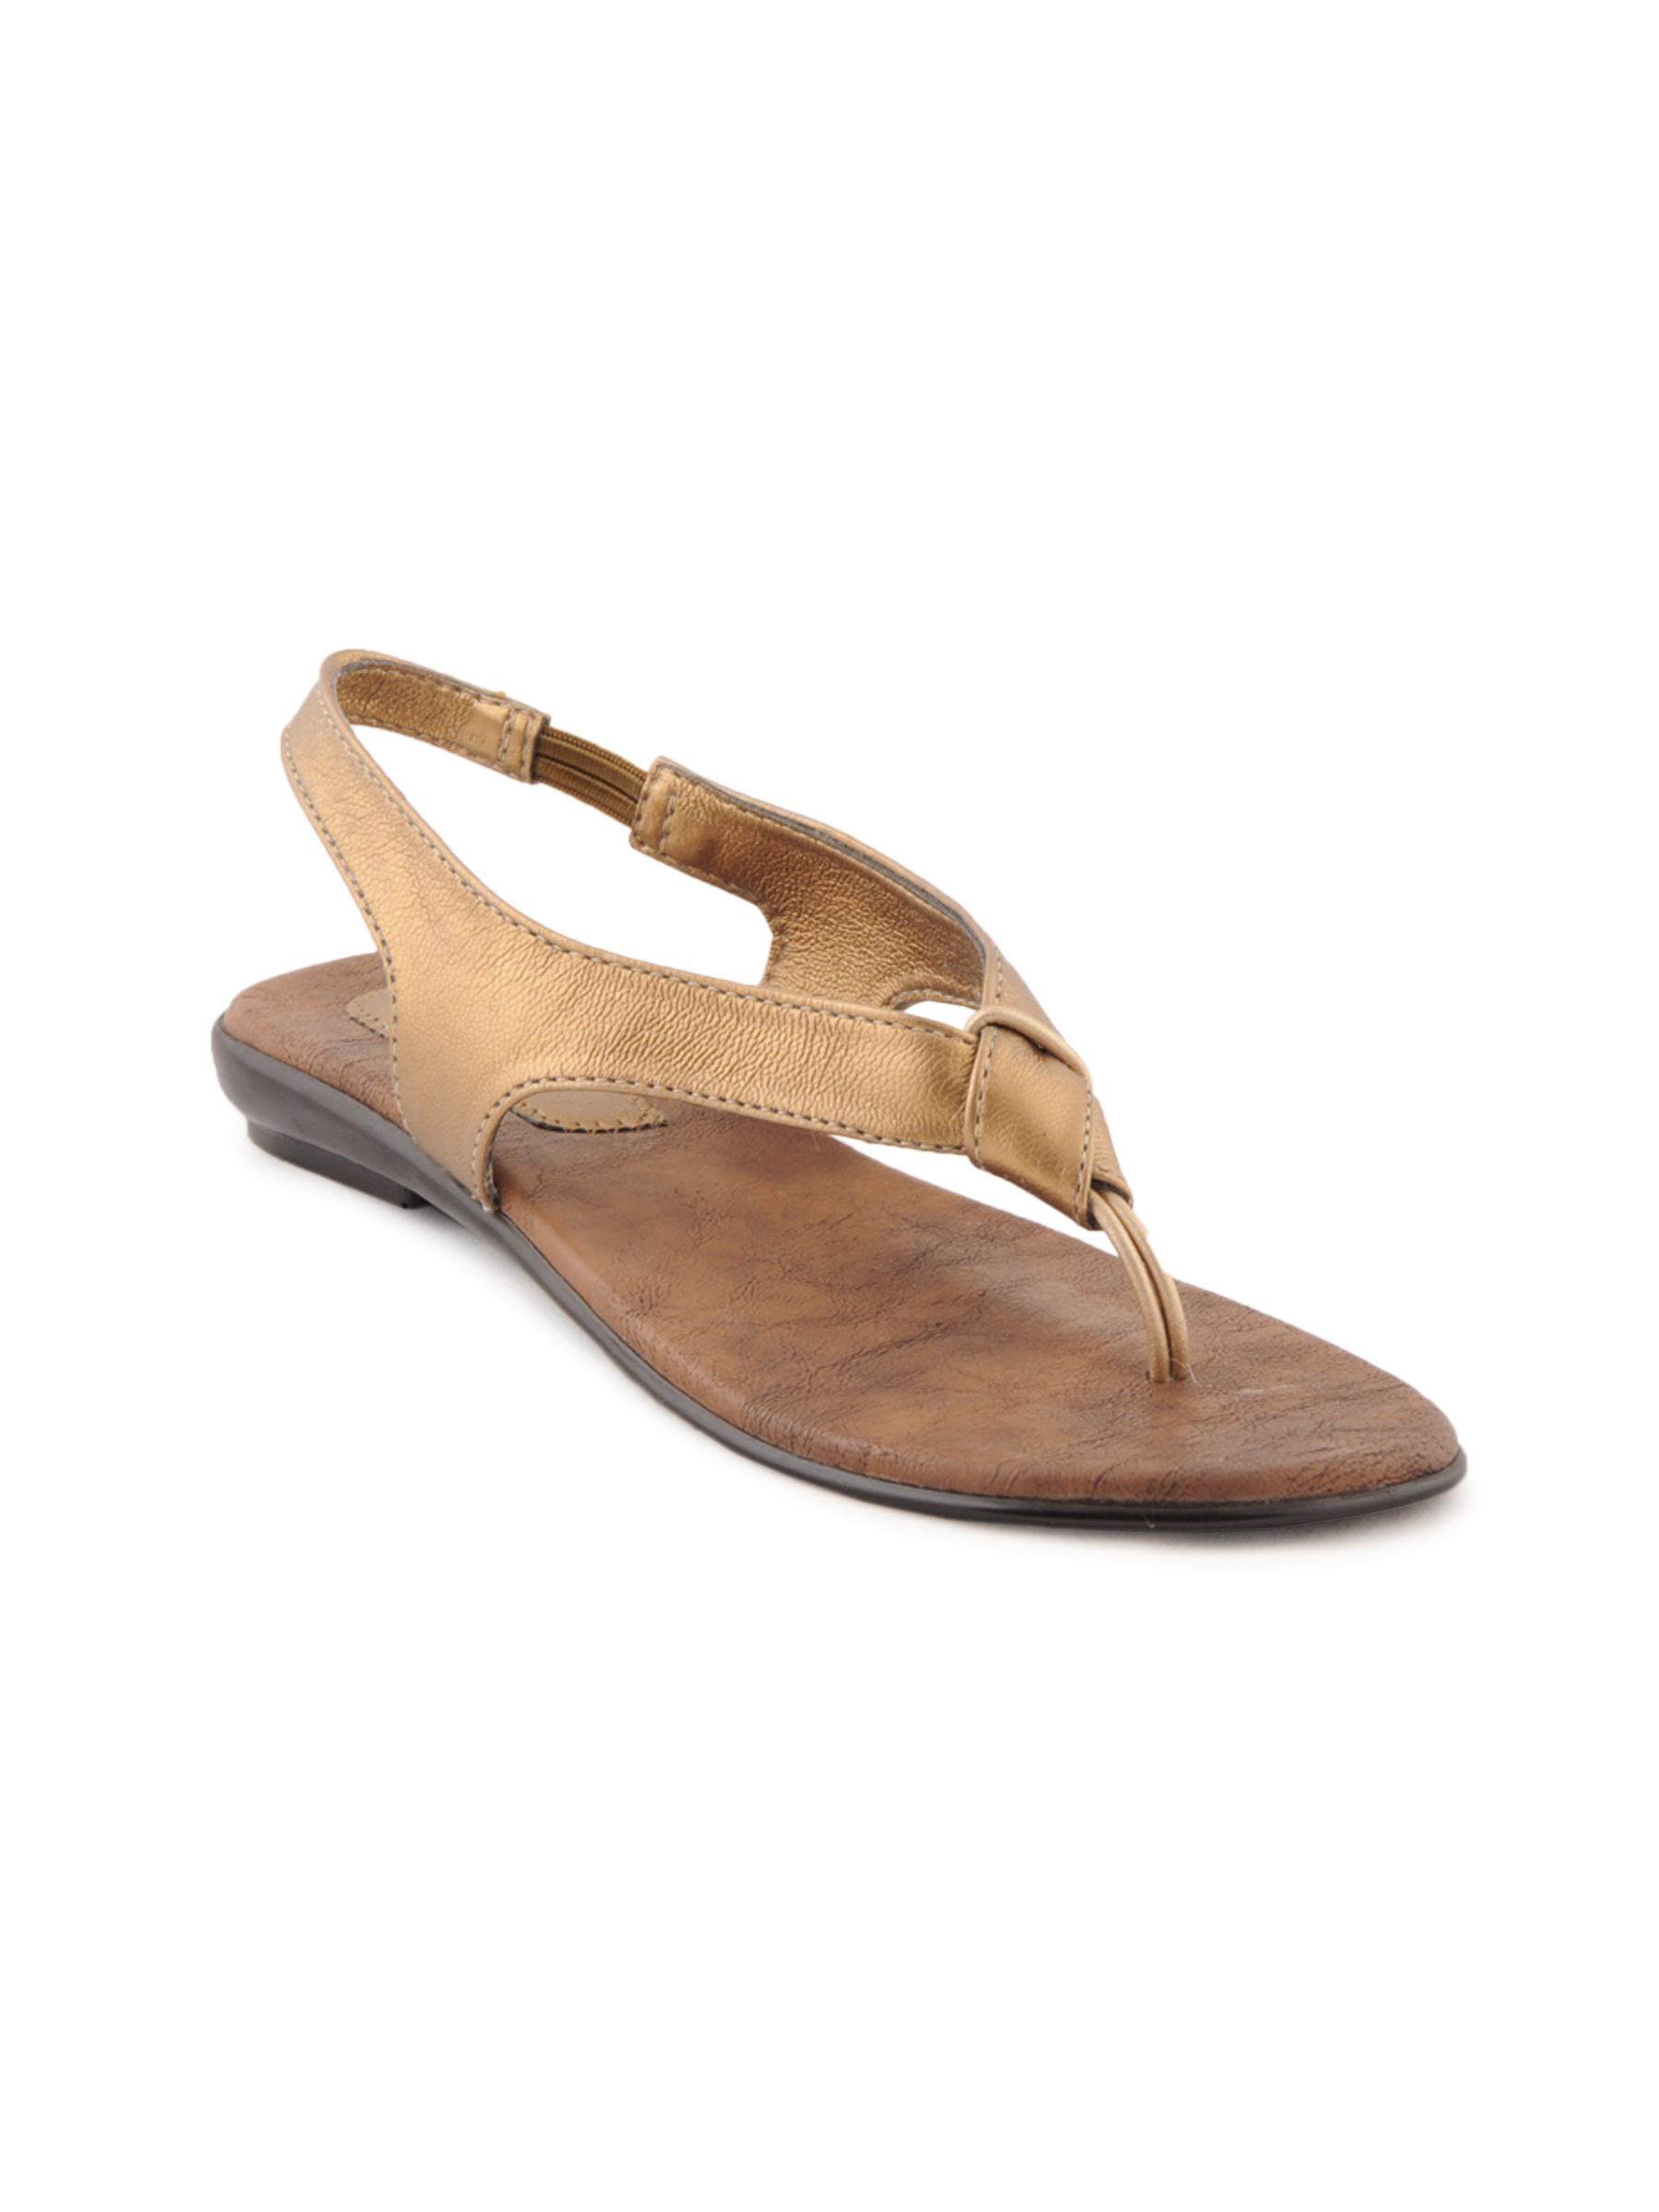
Rocia Women Gold Toned Flats
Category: Footwear / Shoes / Flats
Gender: Women
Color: Gold
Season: Fall 2011
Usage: Casual